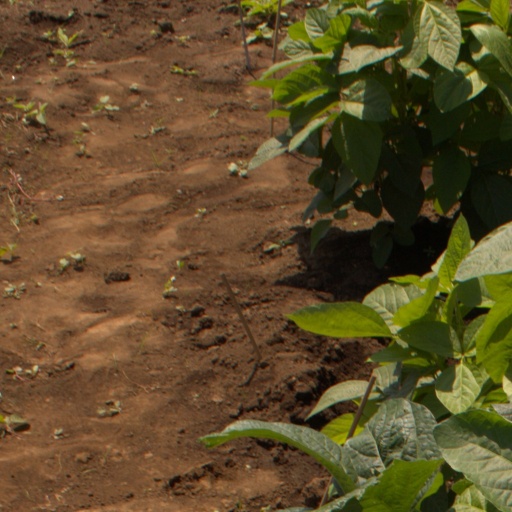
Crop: soybean